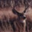
Label: deer